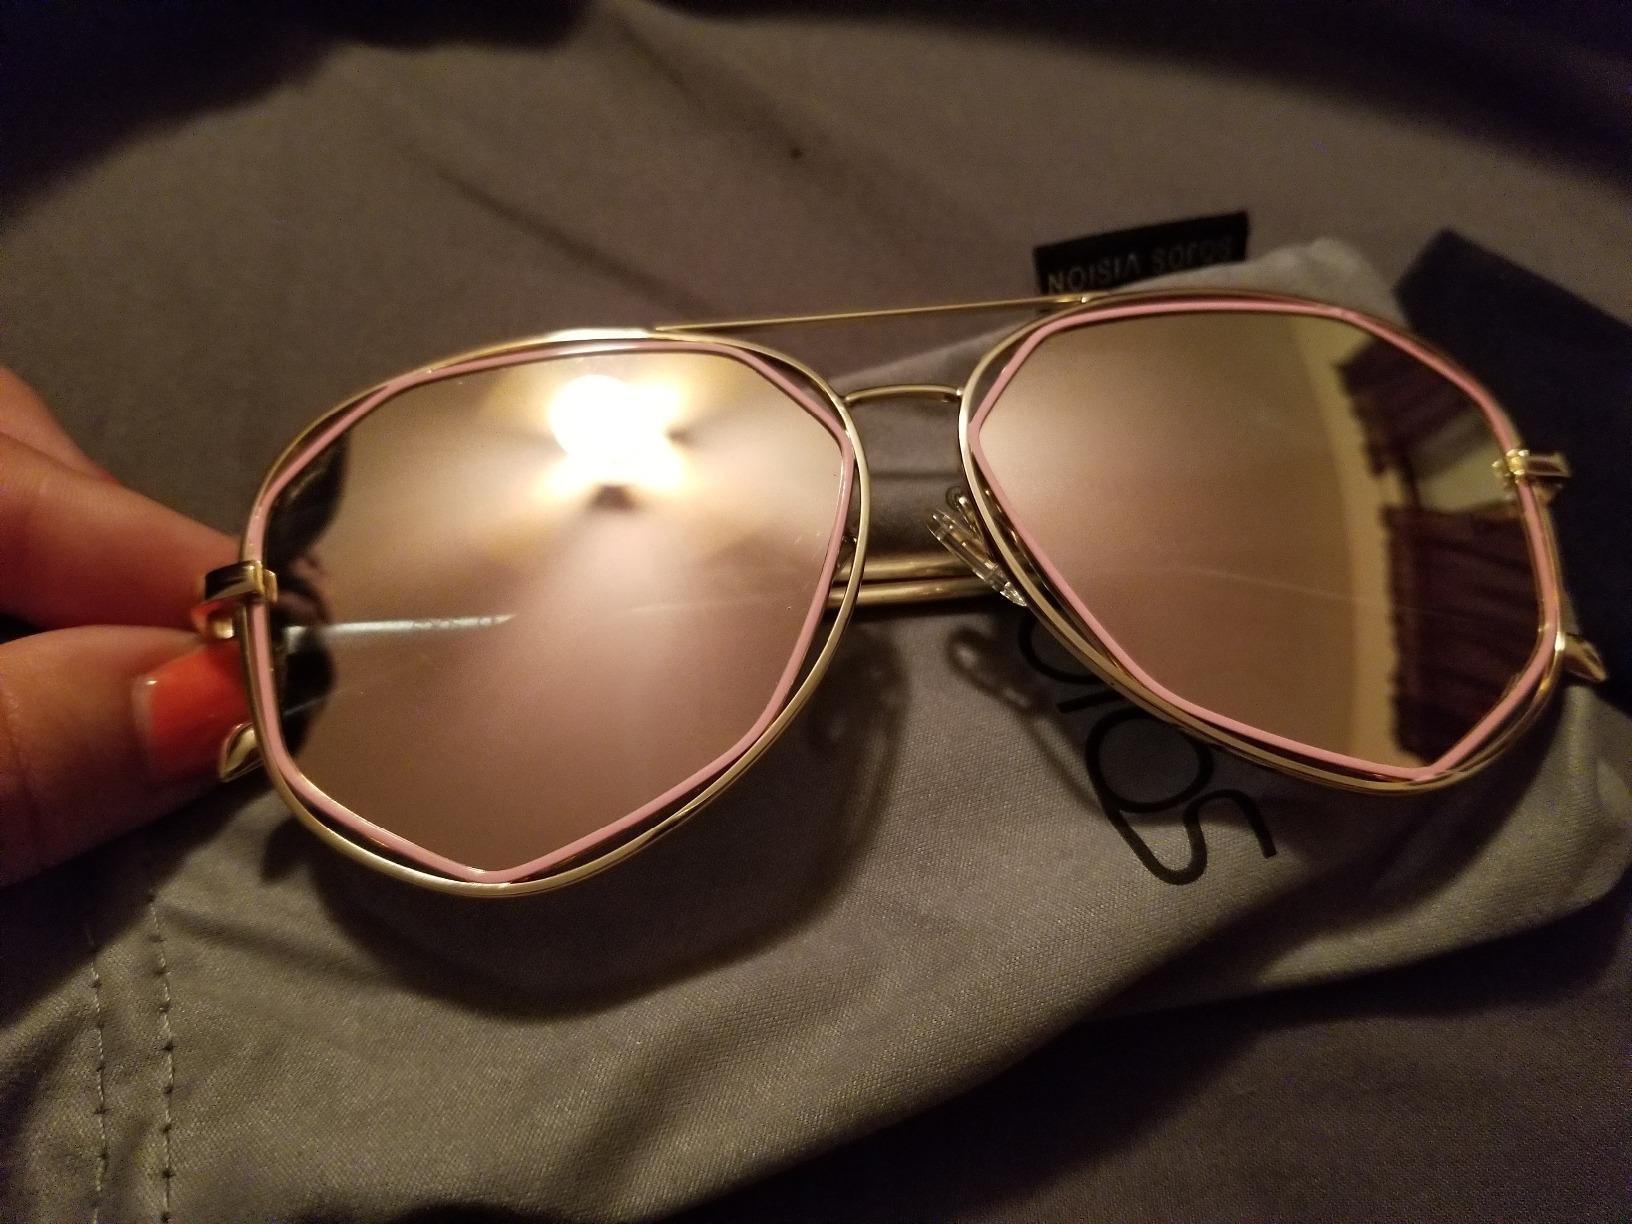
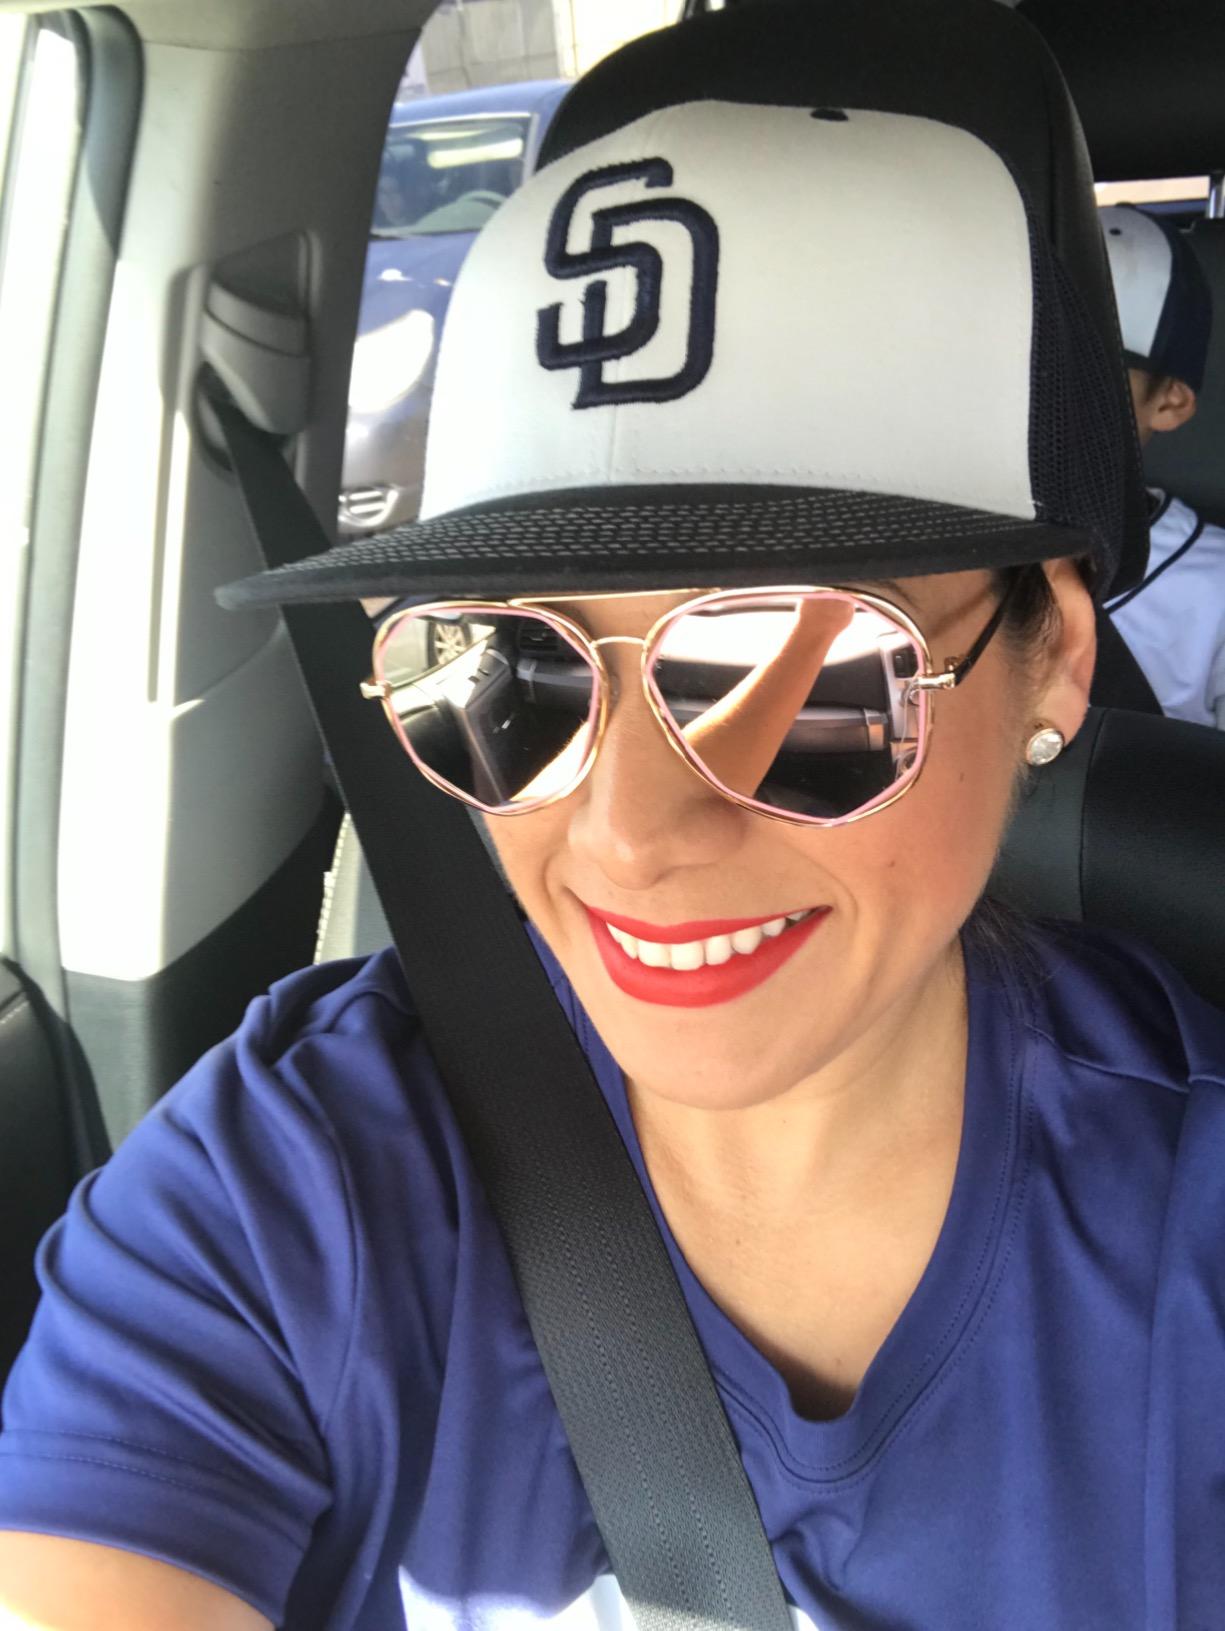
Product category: accessories_sunglasses
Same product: yes